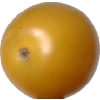
Label: tomato_cherry_yellow